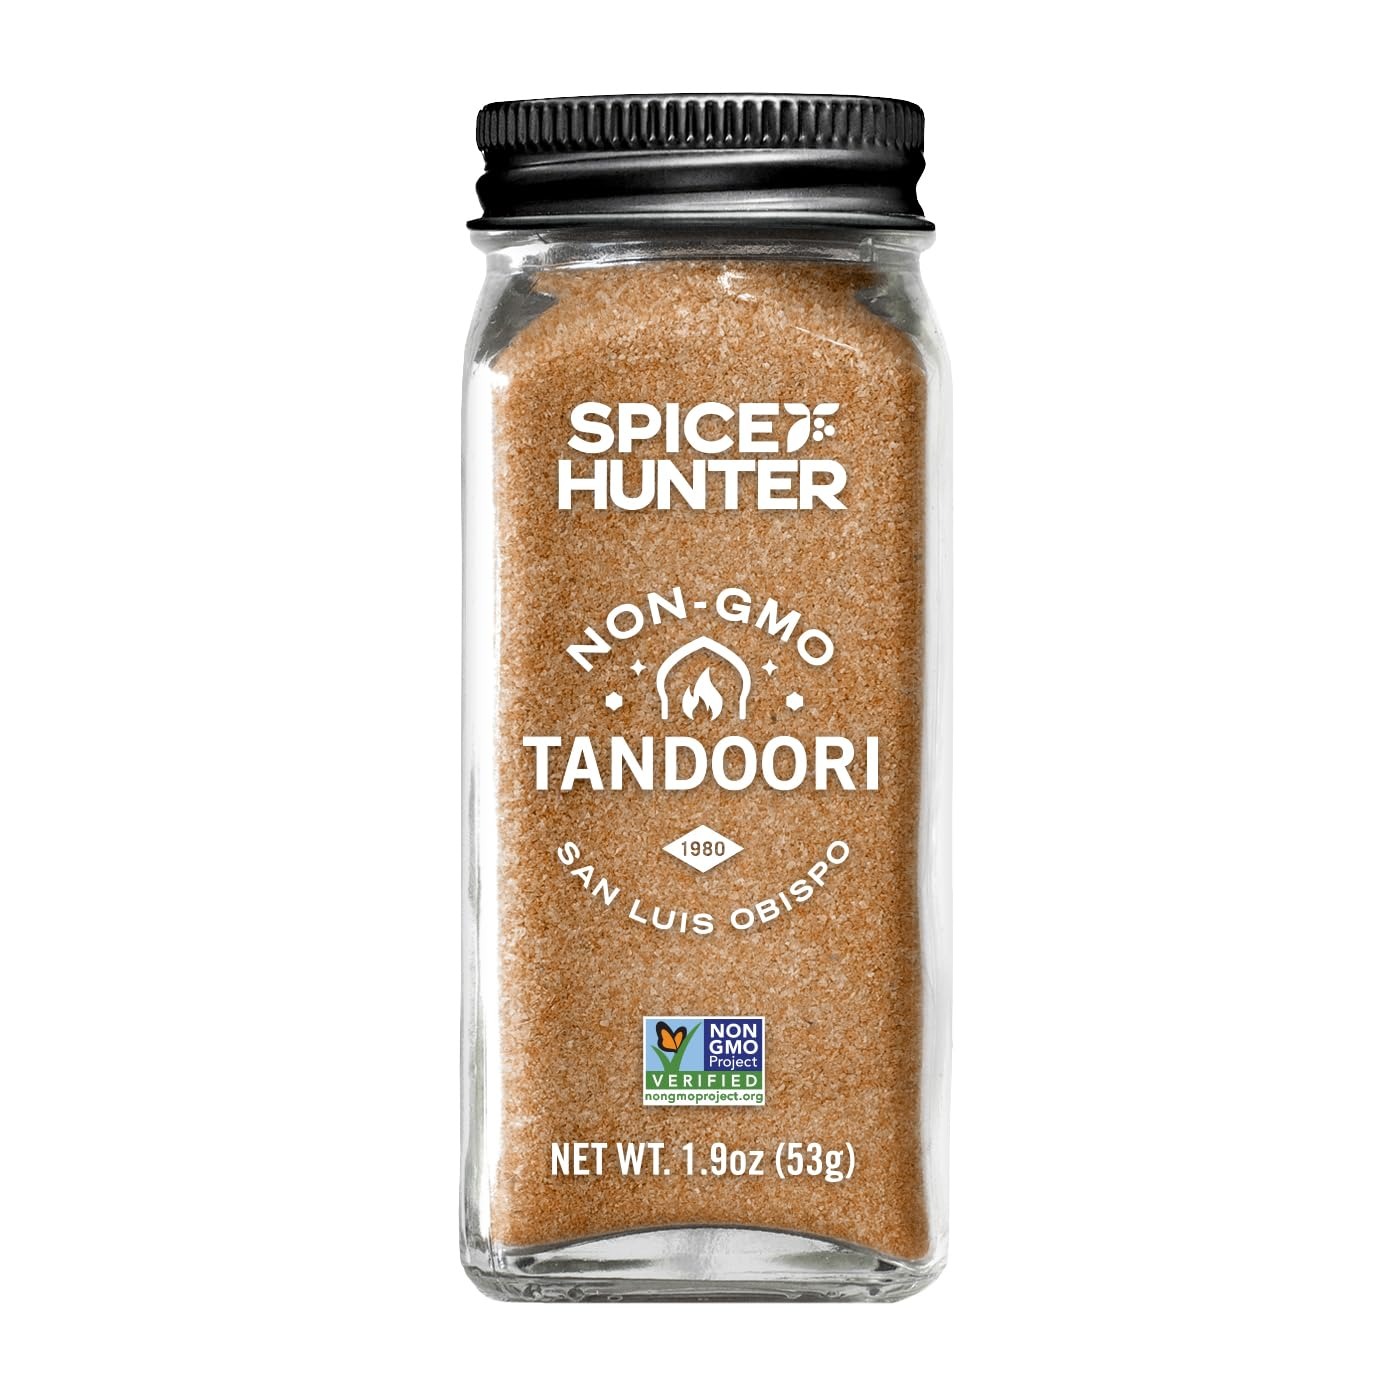
Item Name: Spice Hunter RUB TANDOORI GLBL FSN
Bullet Point 1: Tandoori Rub | Natural | Kosher Certified
Bullet Point 2: Tandoori Global Fusion Rub brings the flavor of the traditional Indian Tandoori clay oven to your kitchen or grill
Bullet Point 3: This robust blend of over ten spices, including cumin, ginger, and cardamom, is a great rub for chicken or fish. Also add to vegetable kebabs or tofu for a uniquely flavorful dish
Bullet Point 4: 1 pepper out of 5 for spiciness
Bullet Point 5: A world of flavor awaits. Let the culinary adventure begin
Value: 1.9
Unit: Ounce

Price: 18.54